Mike Hugg

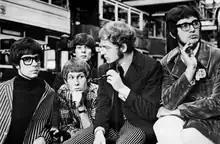
Manfred Mann in 1966. Left to right: Manfred Mann, Mike d'Abo, Klaus Voormann, Mike Hugg, Tom McGuinness

Hugg is a competent pianist and an able vibraphone player, but his main role in Manfred Mann was as drummer. However, he recorded several vibraphone solos with the band (e.g. "I'm your Kingpin") and used the instrument to augment hits such as "Oh No Not My Baby". He was credited as co-writer of the group's early hits and contributed solo compositions throughout its life, including jazzy instrumentals ("Bare Hugg") and wistful acid-pop ("Funniest Gig", "Harry the One Man Band"). His abilities as a songwriter grew throughout the group's career.